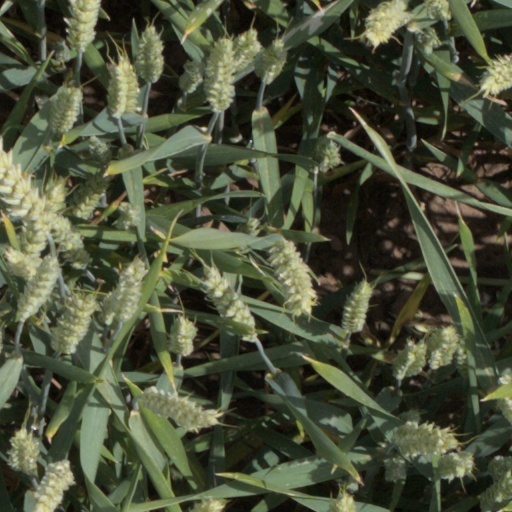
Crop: wheat